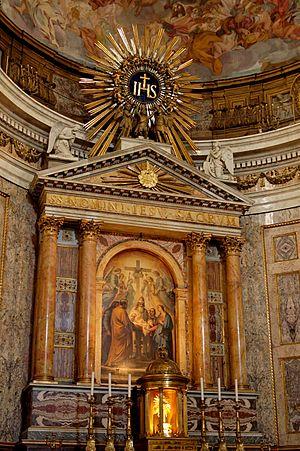
L'église du Gesù, ou église du Saint Nom de Jésus, est un édifice religieux catholique de Rome, en Italie, sis non loin de la piazza Venezia. Édifice emblématique de l'art jésuite, elle servit de modèle à de nombreuses églises jésuites de par le monde. Elle est aussi l'église-mère de la Compagnie de Jésus.